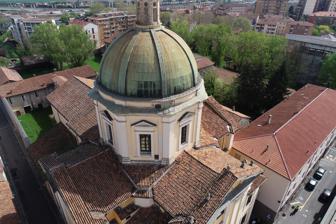
Building: Chiesa delle Benedettine, Piacenza
Country: Italy
Year built: 1681
Church in Piacenza, Italy Chiesa delle Benedettine Top view of the church 45°03′12″N 9°42′01″E / 45.05333°N 9.70028°E / 45.05333; 9.70028 Location Via Benedettine, 28, 290121 Piacenza Country Italy Denomination Roman Catholic Architecture Functional status Inactive Architect(s) Domenico Valmagini Style Baroque architecture Completed 1681 The Church of Benedictines ( Italian : Chiesa delle Benedettine ) and its attached convent are a Baroque -style Roman Catholic church and monastery, located in central Piacenza , Emilia Romagna region, Italy . History The church and the Benedictine convent were built by Ranuccio II Farnese, Duke of Parma as a result of a vow he made, to build a church if his wife, Maria d'Este , were cured of an illness. Initially dedicated to the Immaculate Conception of Mary , the complex was designed in 1677 by the court architect Domenico Valmagini , and was consecrated on August 31, 1681. The interior quadratura decoration was made by Ferdinando Bibiena . In 1810 the nuns were expelled and the convent was used as an armory. Only at the end of the last century was the church restored. The church has a Greek cross plan surmounted by an octagonal drum on which stands a bronze-pleated dome covered in lead and adorned with a roof lantern , surmounted in turn by the Farnese Lily . Most of the portable artwork from the interior has been removed. References